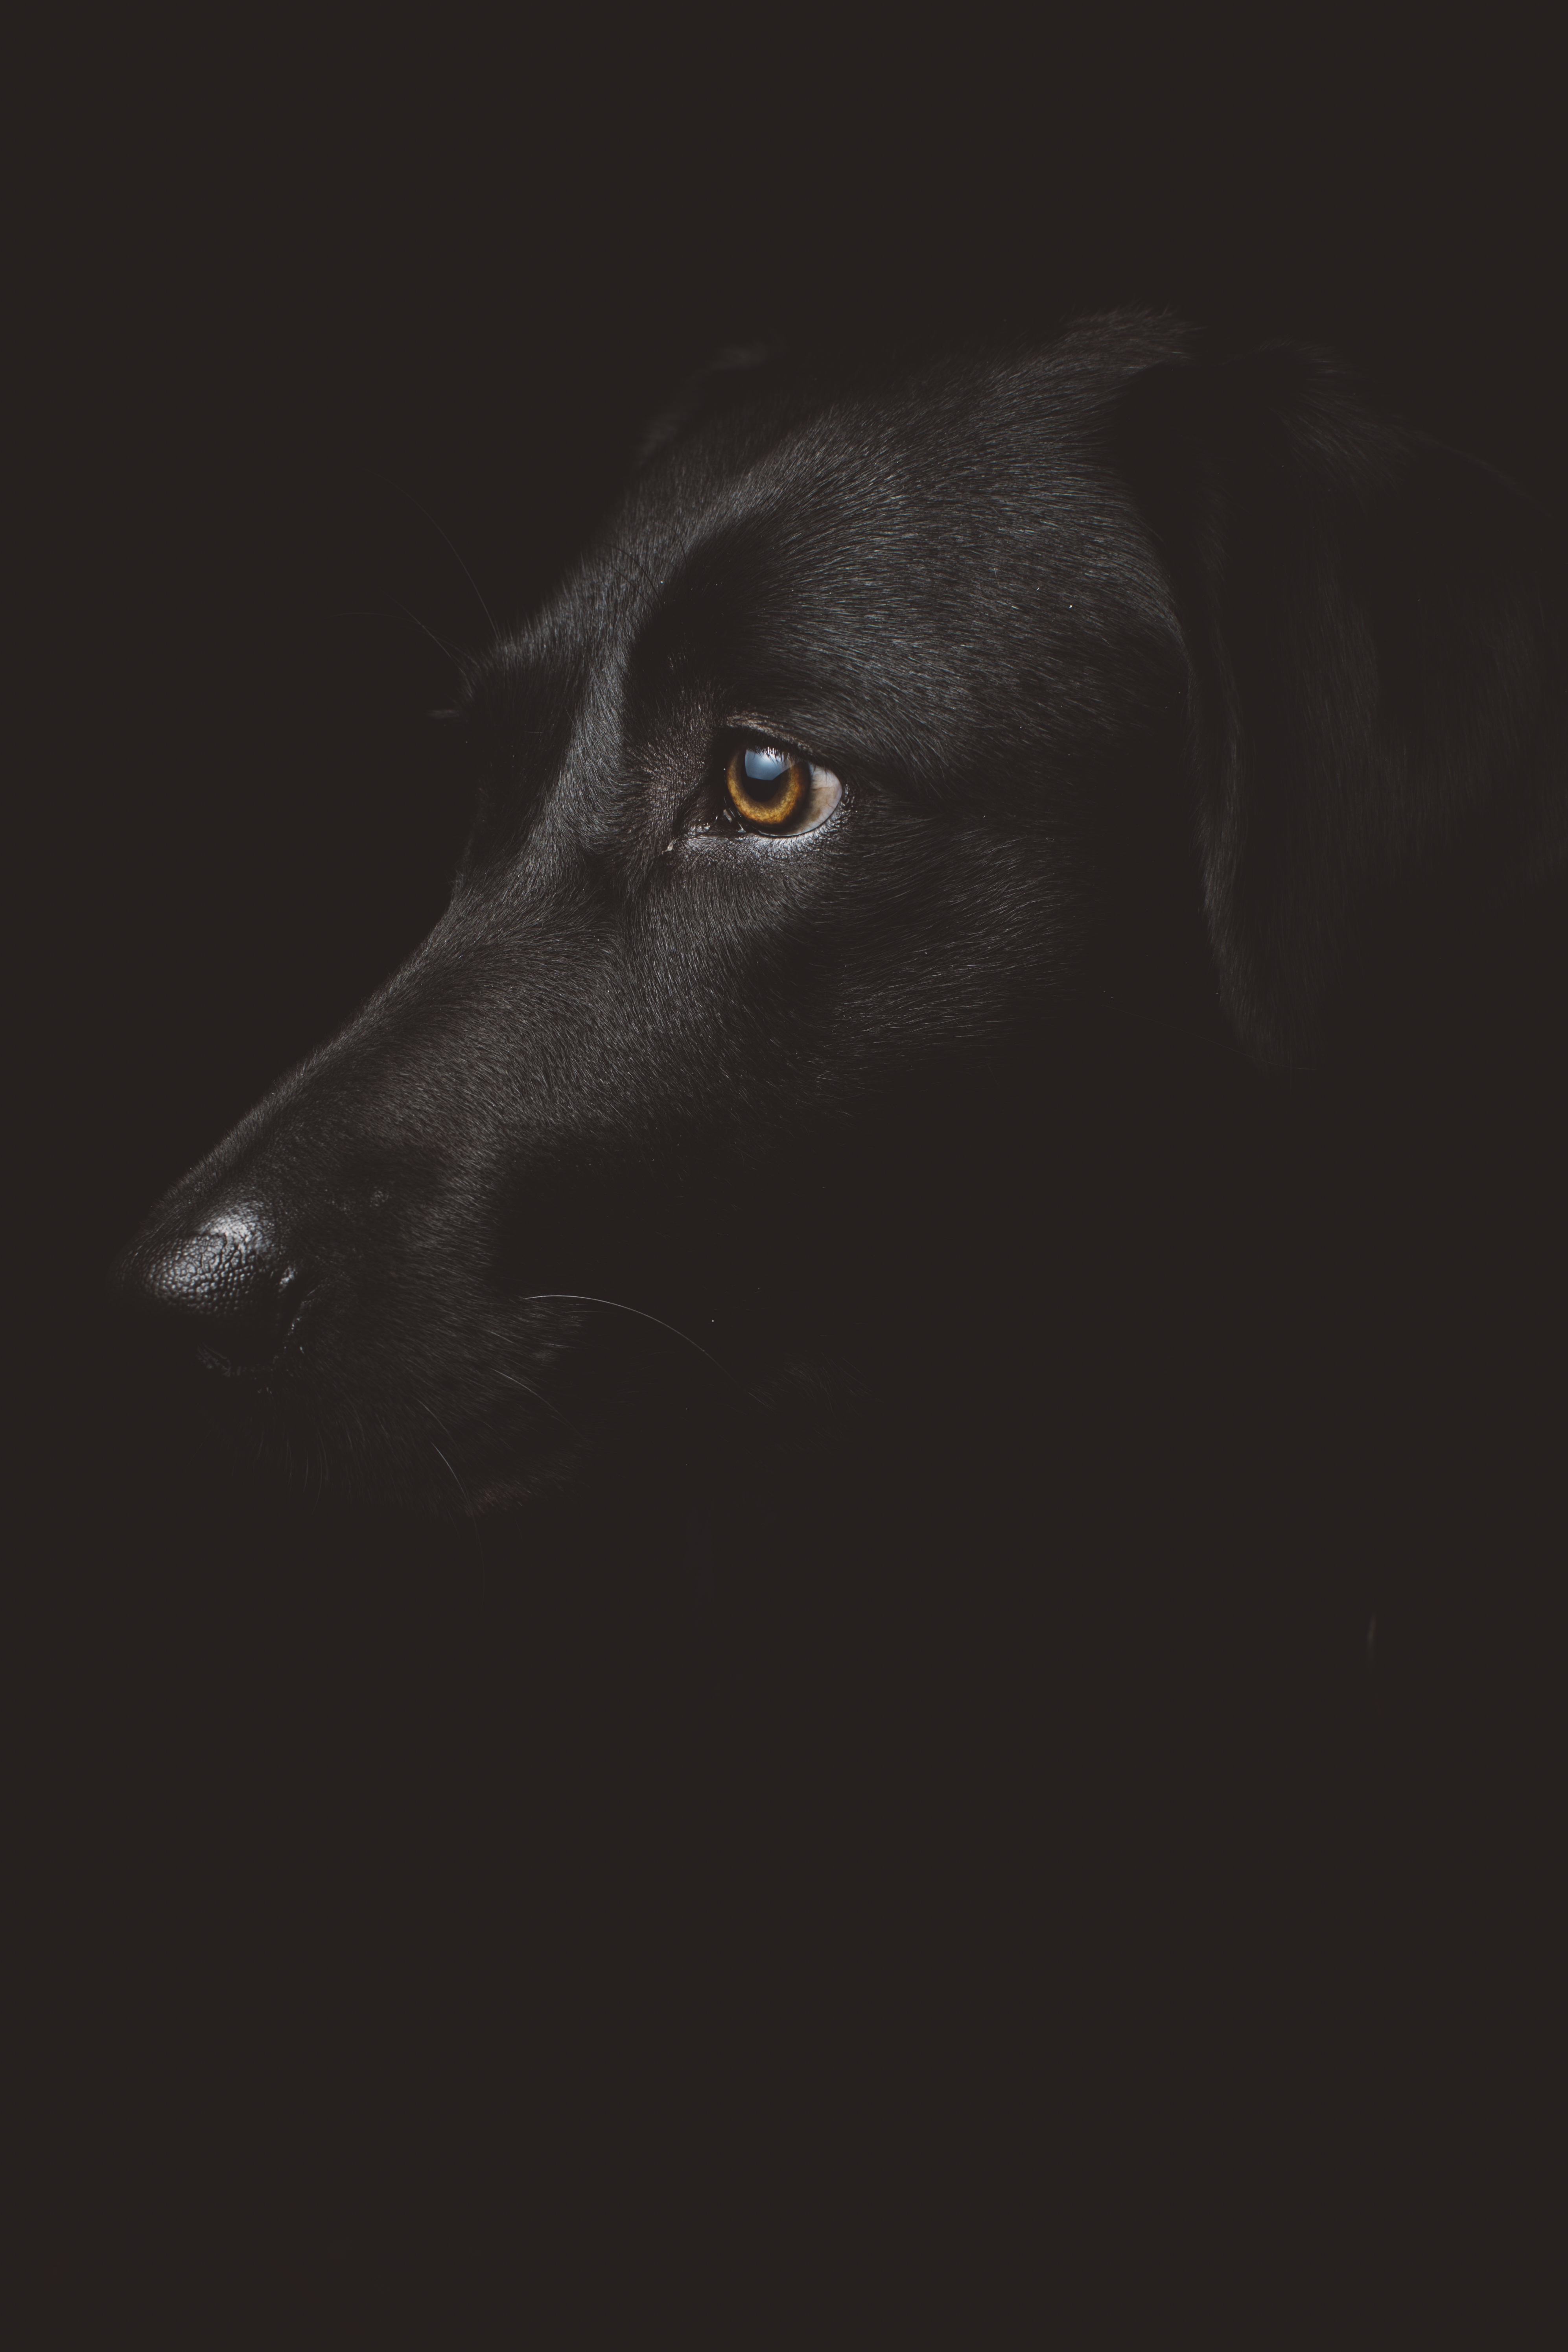
dog, animal, cute, canine, dark, pet, mammal, darkness, black, monochrome, close up, vertebrate, adorable, dog like mammal